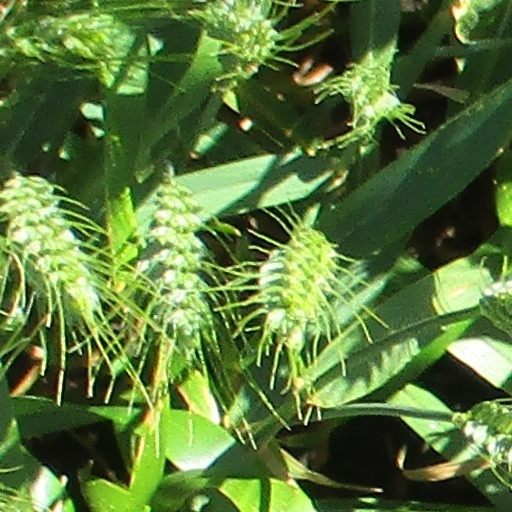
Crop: wheat